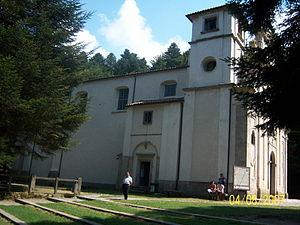
L'abbaye Santo Stefano del Bosco est une abbaye en activité, située dans la commune de Serra San Bruno, en Calabre. Elle a d'abord été une chartreuse, particulièrement connue pour être le lieu où est mort saint Bruno, le fondateur de l'ordre, puis une abbaye cistercienne, avant de revenir dans l'ordre des Chartreux. Elle est toujours active aujourd'hui, malgré une histoire mouvementée, marquée en particulier par le grand séisme de 1783, qui fit des ravages en Calabre et détruisit en grande partie l'édifice.
Cet article liste les abbayes cisterciennes actives ou ayant existé sur le territoire italien actuel. Il s'agit des abbayes de religieux appartenant à l'ordre cistercien.